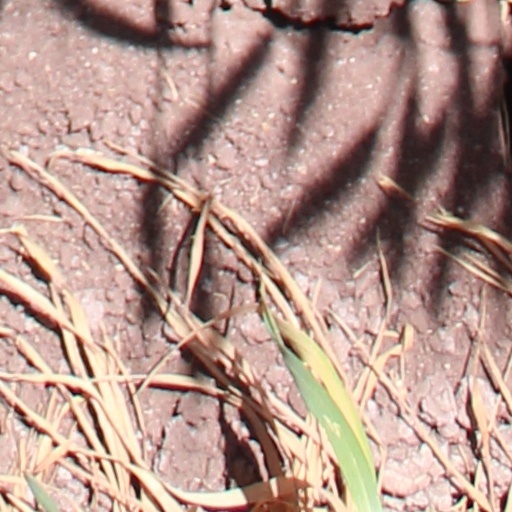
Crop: wheat